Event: Nepal Earthquake
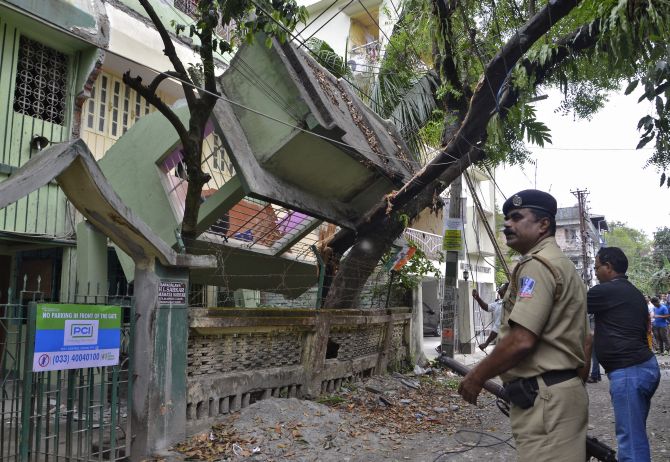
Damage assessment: damage